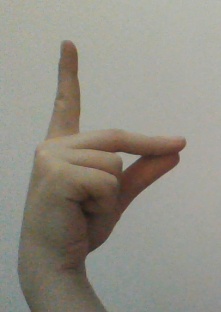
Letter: ta